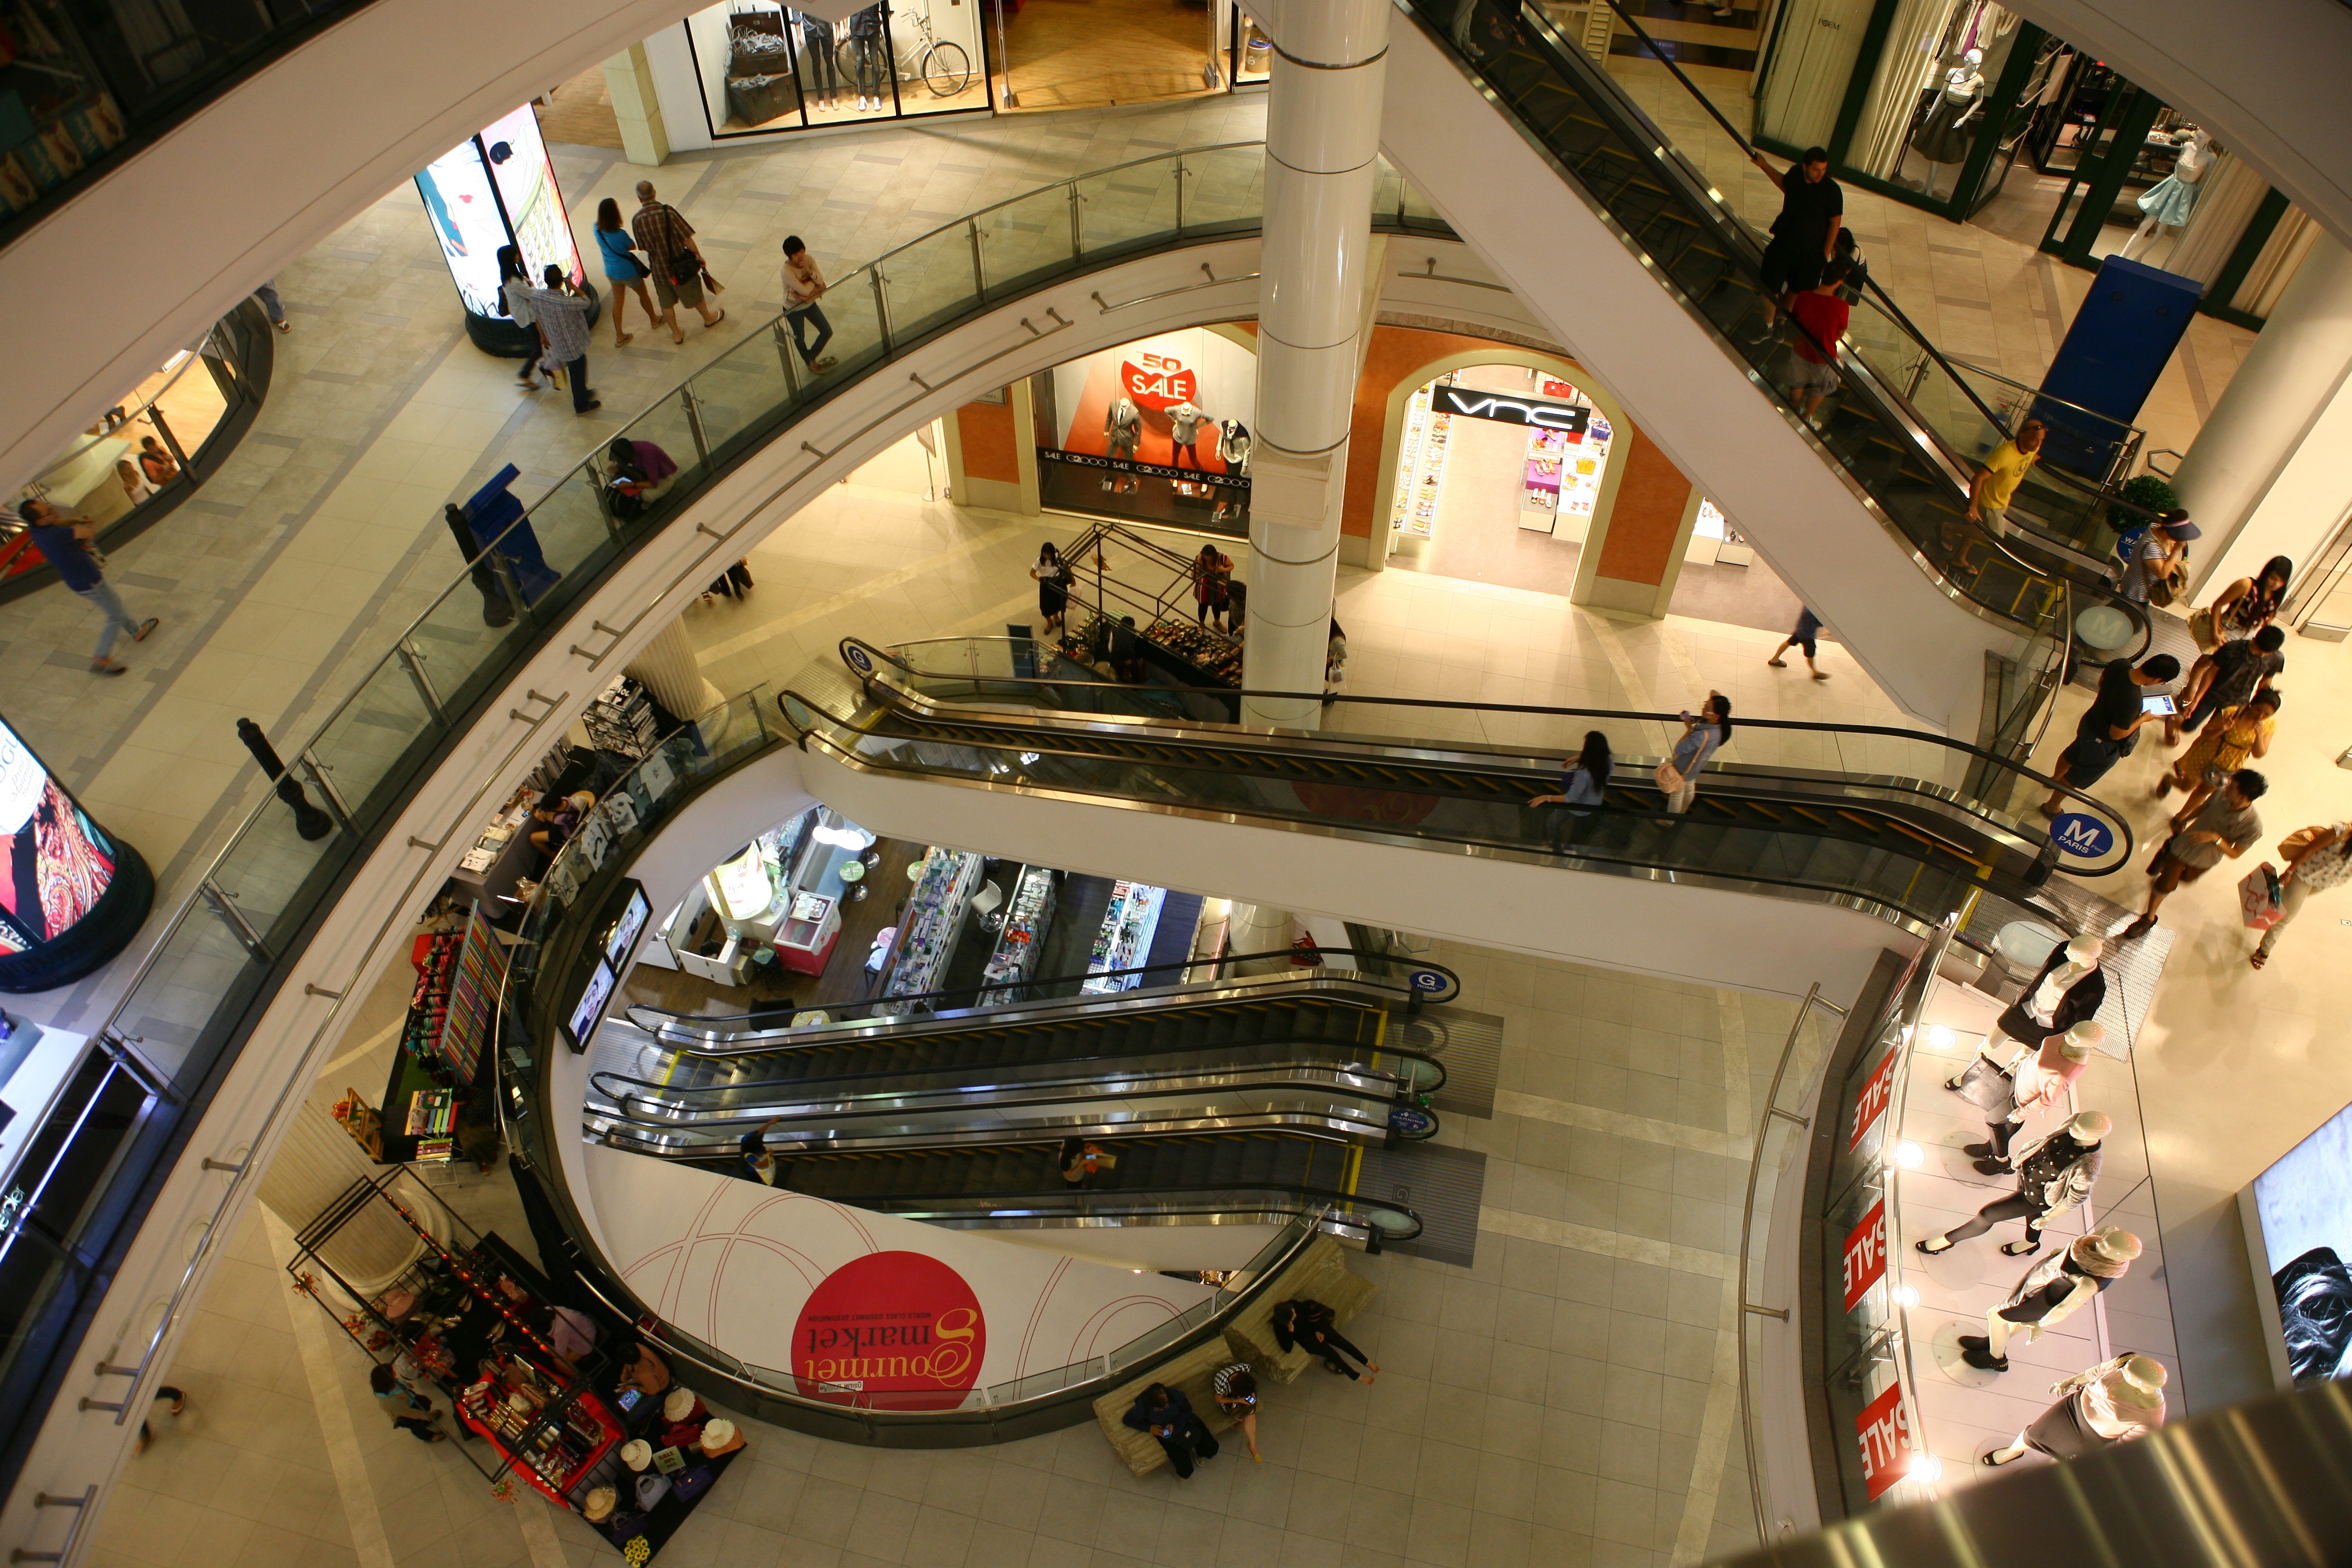
building, travel, vehicle, thailand, design, tourist attraction, shopping center, retail, department store, shopping mall